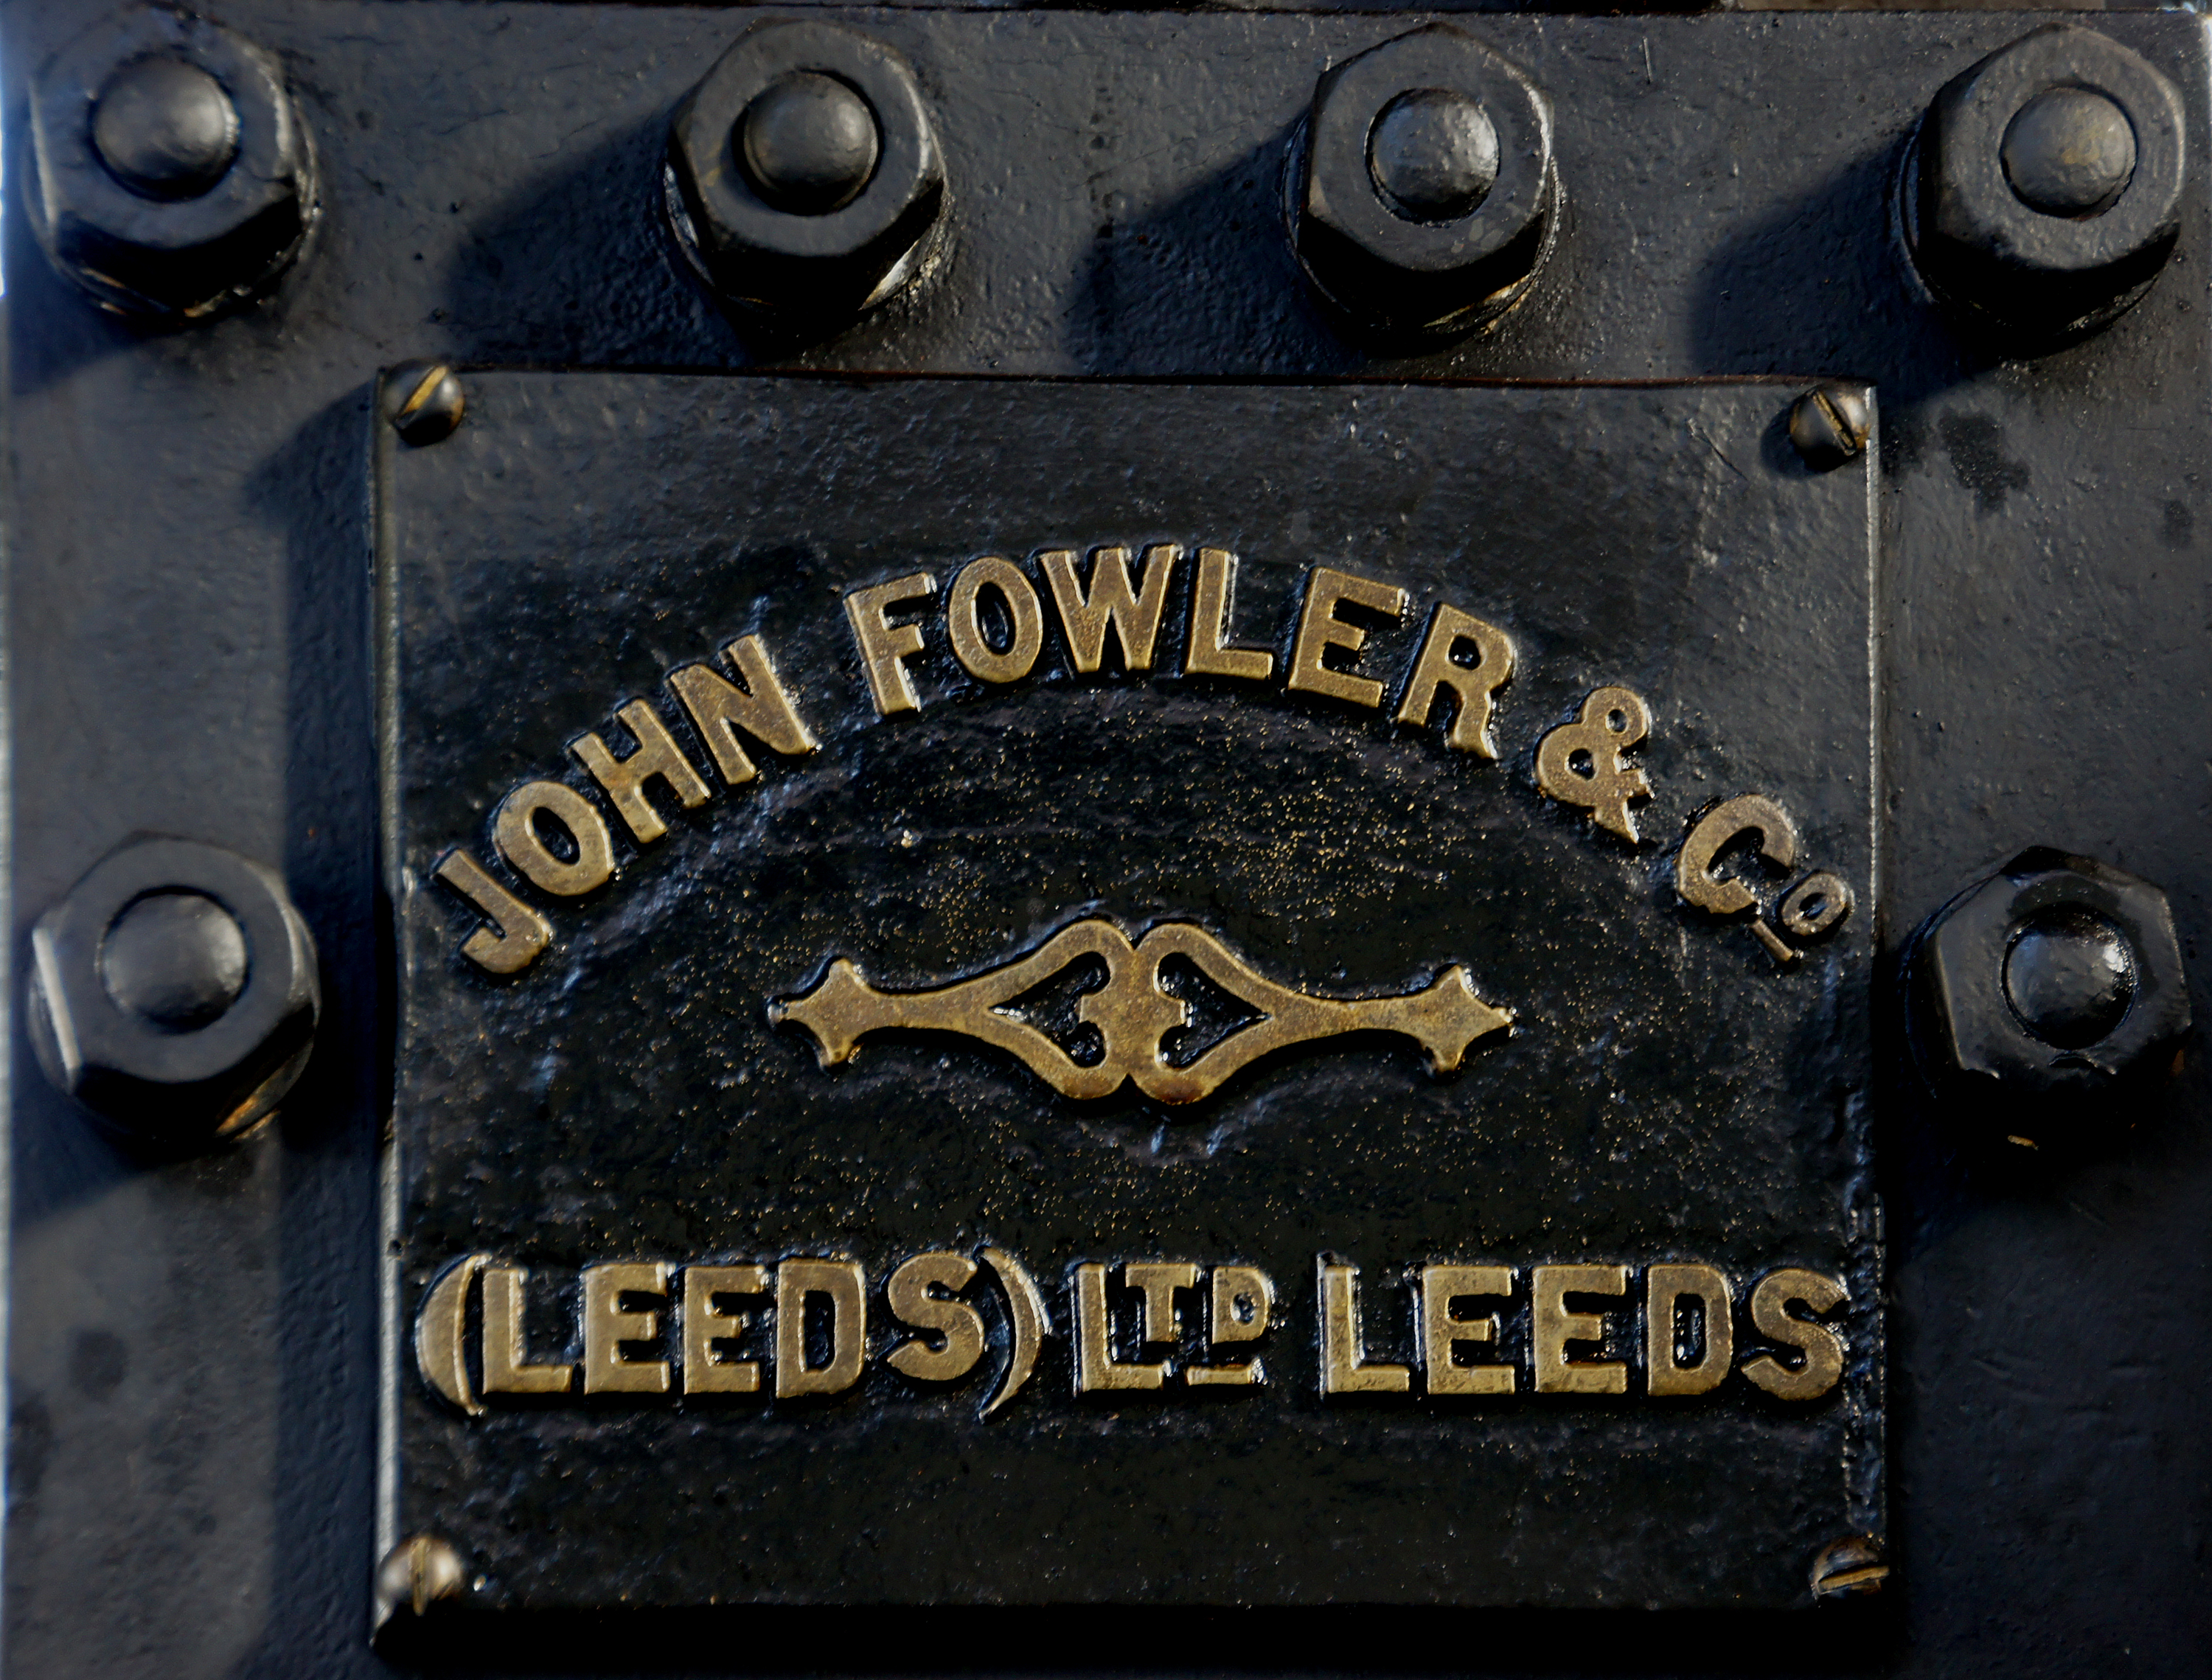
number, blue, black, publicdomain, johnfowlerco